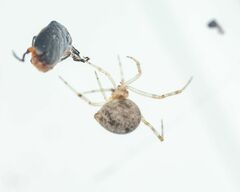
Species: Parasteatoda_tepidariorum